Ned Kelly

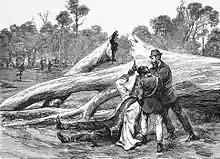
Sergeant Steele and railway guard Dowsett capture Kelly.

The gang estimated that the policemen at Sherritt's would report his murder to Beechworth within a few hours, prompting a police special train to be sent up from Melbourne. They also surmised that the train would collect reinforcements in Benalla before continuing through Glenrowan, a small town in the Warby Ranges. There, the gang planned to derail the train and shoot dead any survivors, then ride to an unpoliced Benalla where they would bomb the railway bridge over the Broken River, thereby isolating the town and giving them time to rob the banks, bomb the police barracks, torch the courthouse, free the gaol's prisoners, and generally sow chaos before returning to the bush.